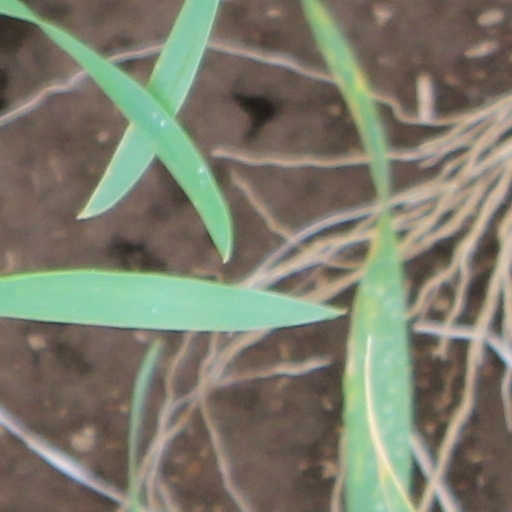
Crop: wheat